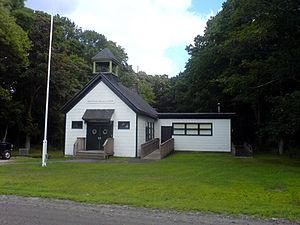
L'île Prudence est une île située dans la baie de Narragansett dans l'État américain de Rhode Island. D'une superficie de 14,43 km², elle est la troisième plus grande île de la baie. elle comptait 88 habitants en 2000. La totalité du territoire de l'île dépend de la municipalité de Portsmouth.